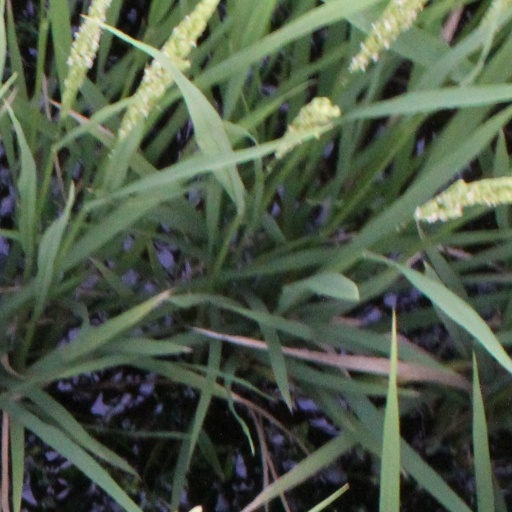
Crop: rice